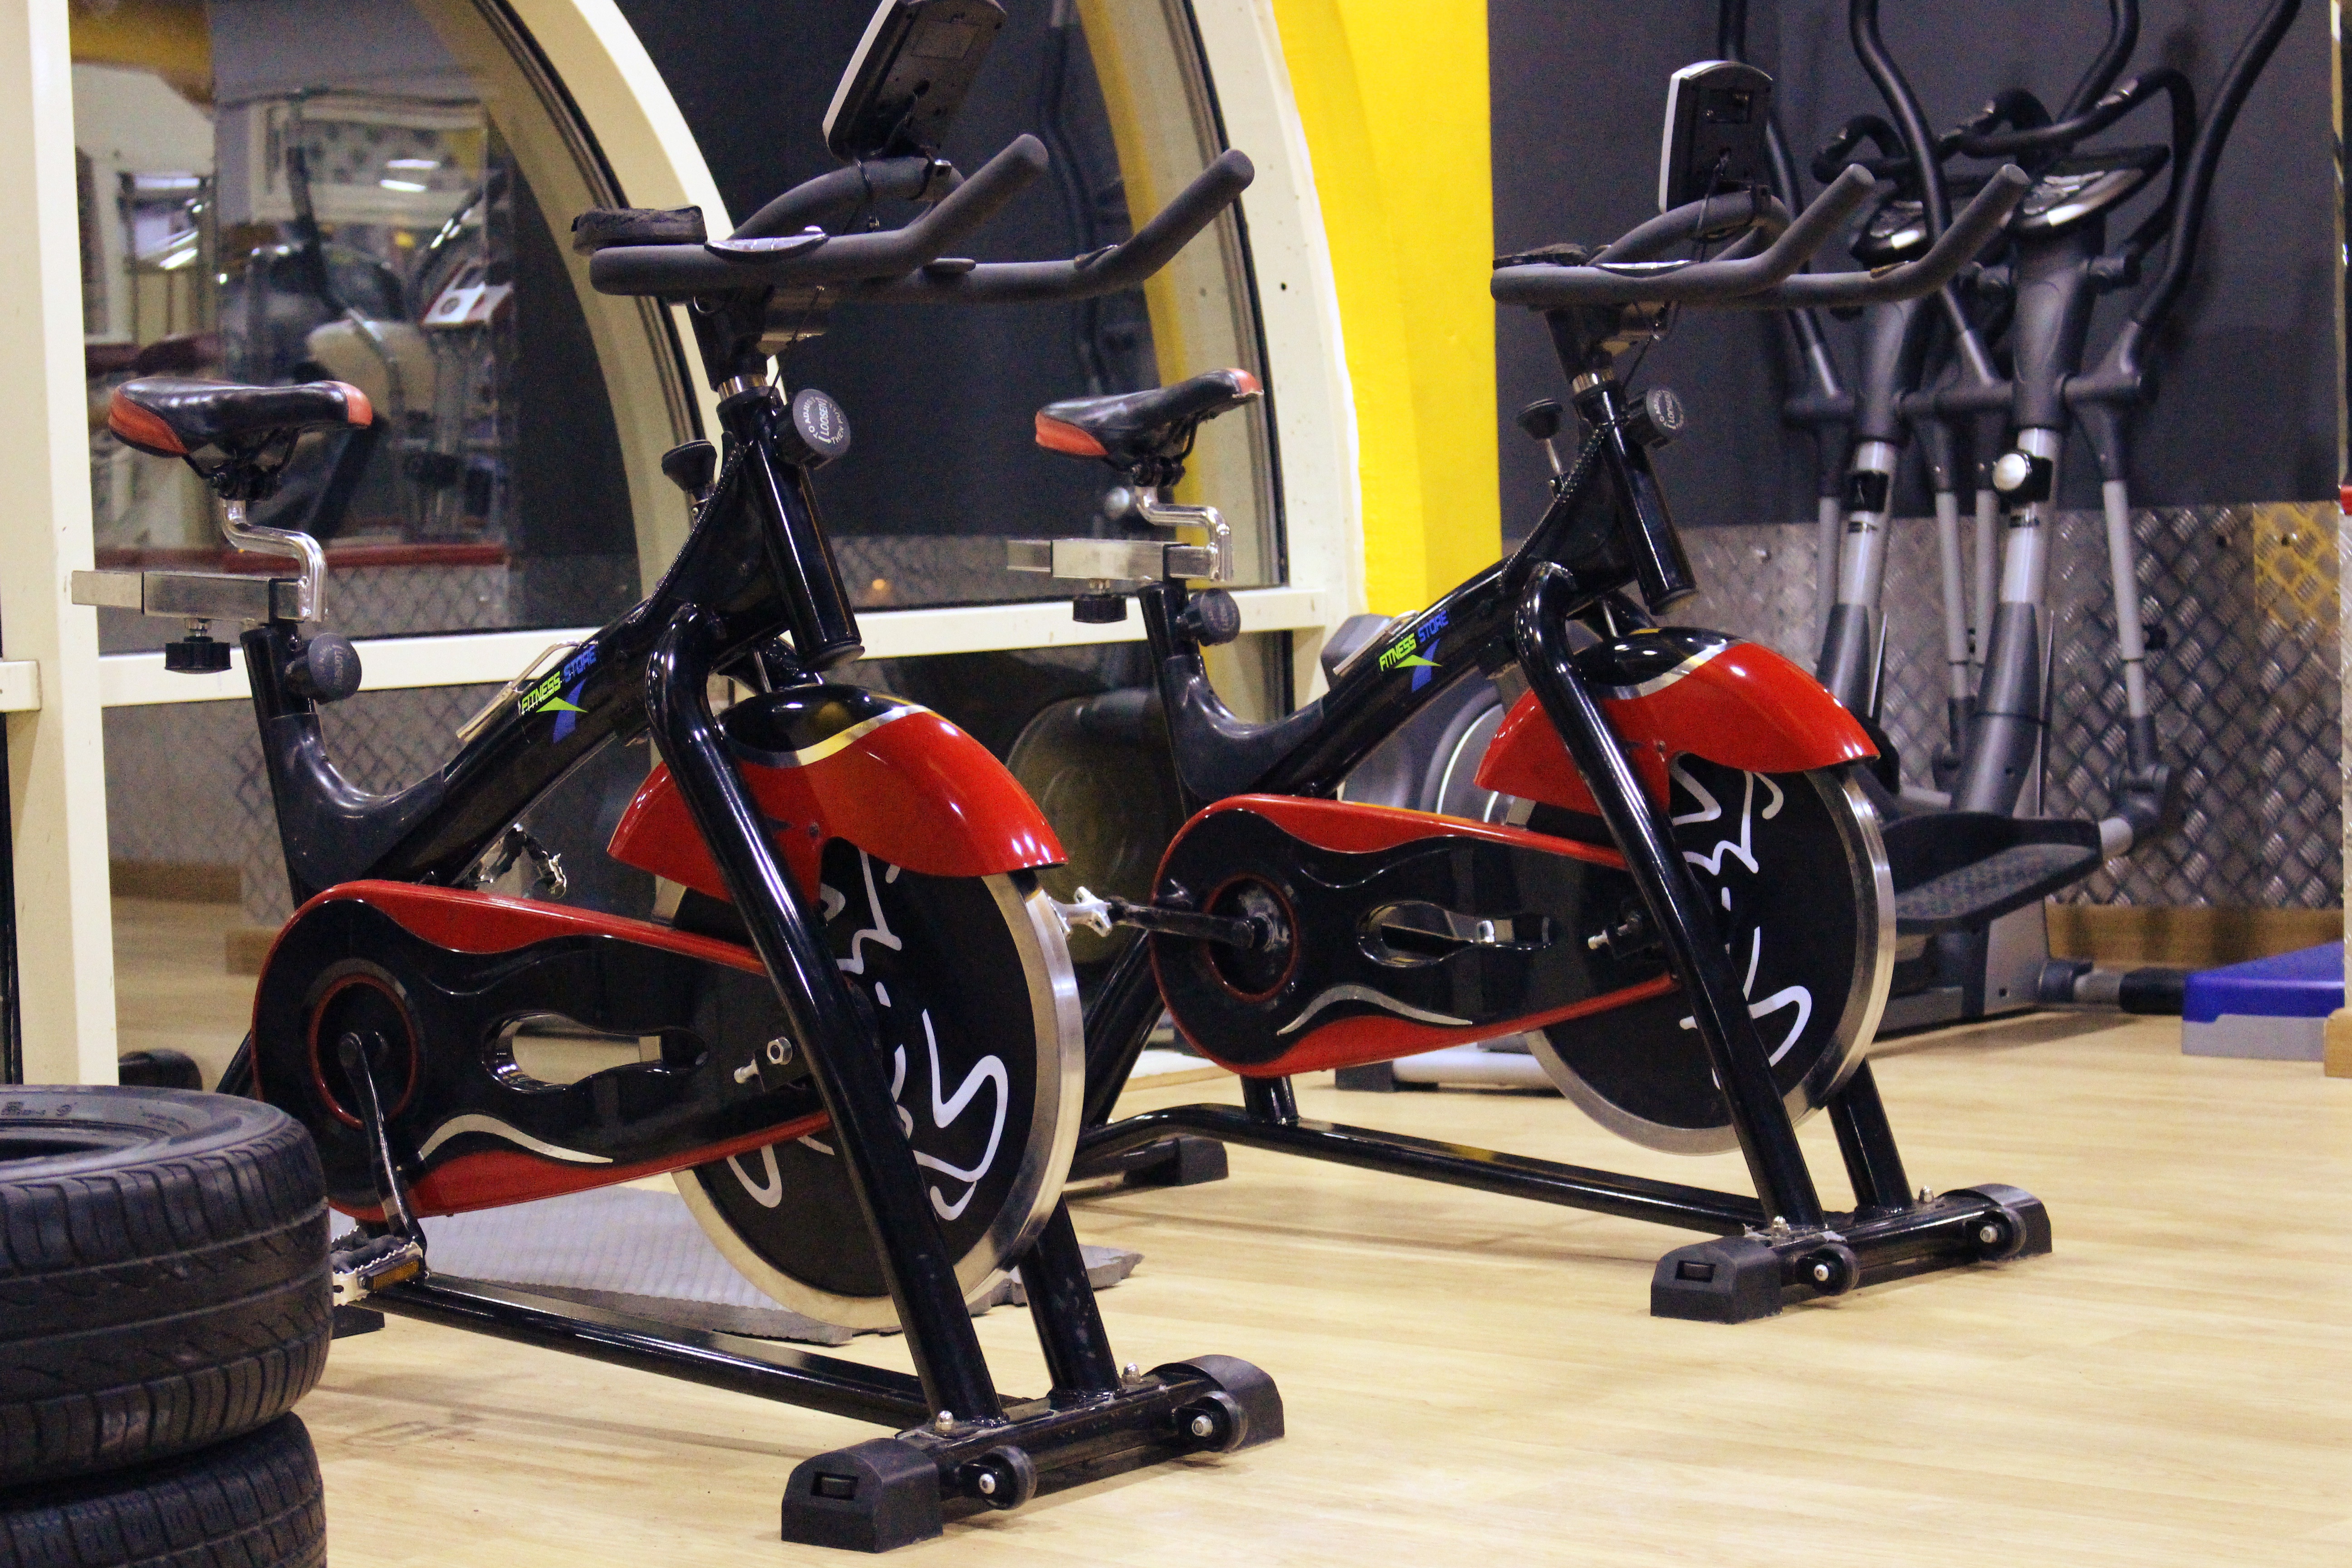
structure, sport, vehicle, training, exercise, health, fitness, gym, workout, sports, racing, race track, fit, motorsport, indoor cycling, fitness gym, sport venue